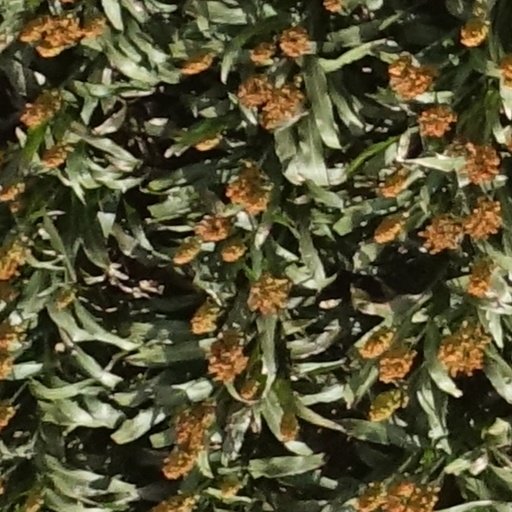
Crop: sorghum